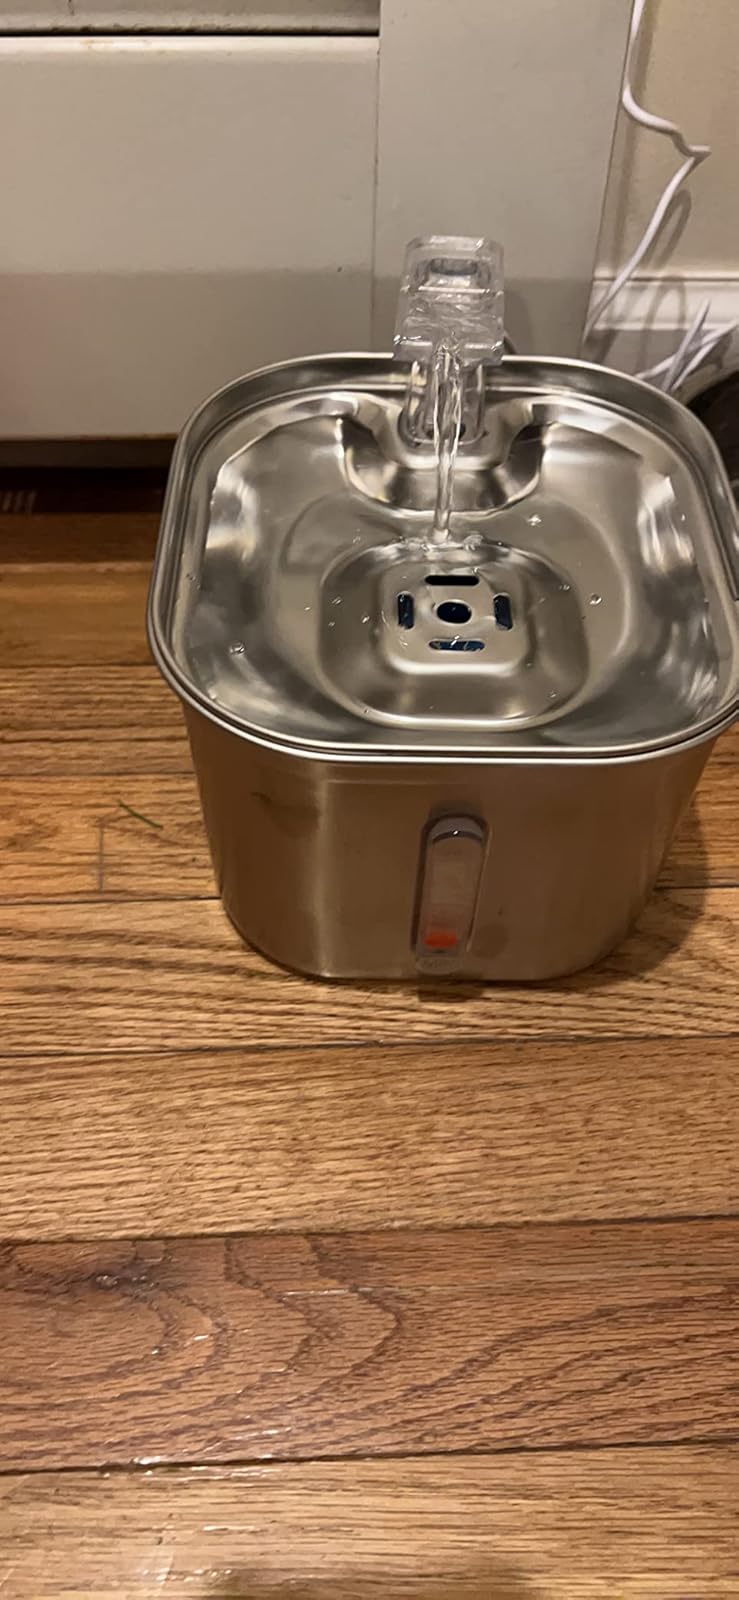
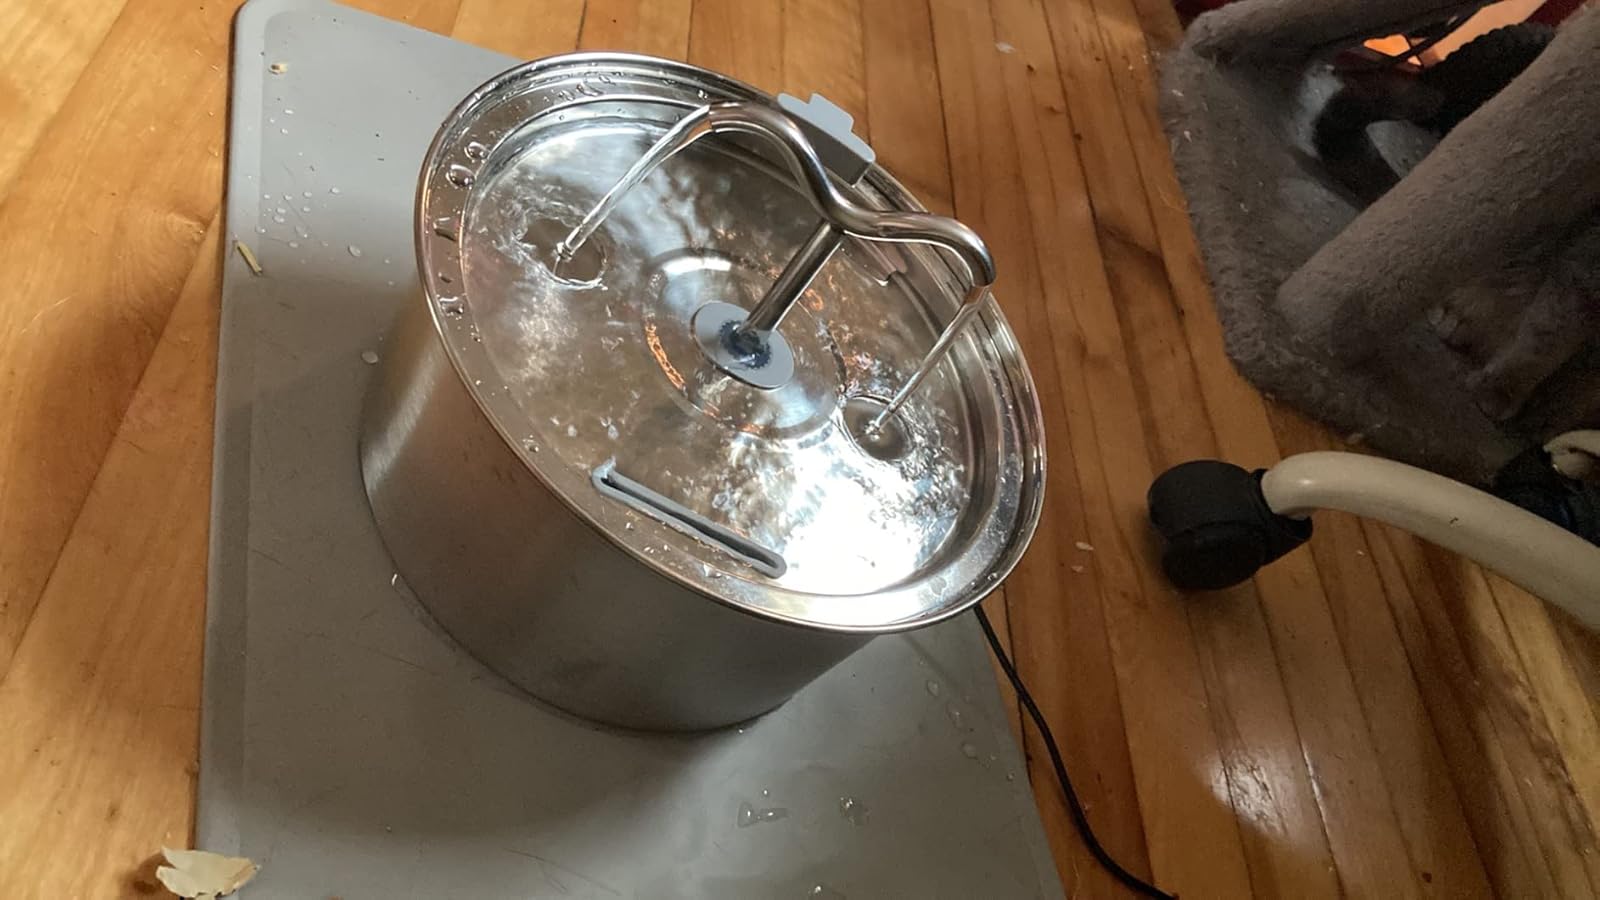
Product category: items_bowl
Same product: no